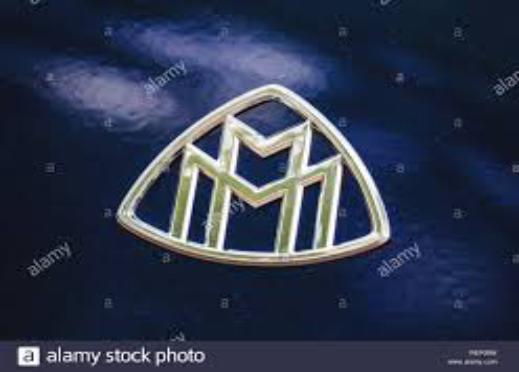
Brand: maybach-2
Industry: Transportation